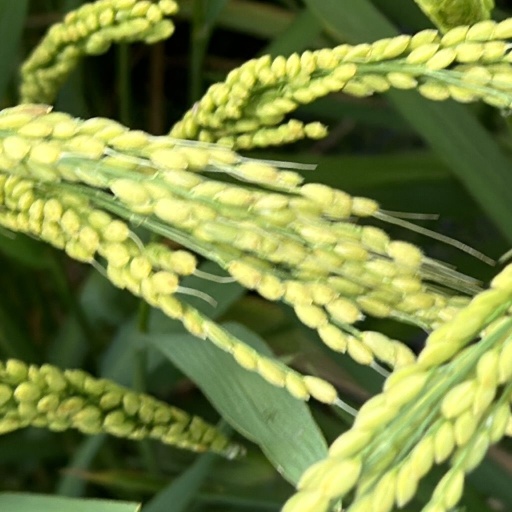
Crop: rice